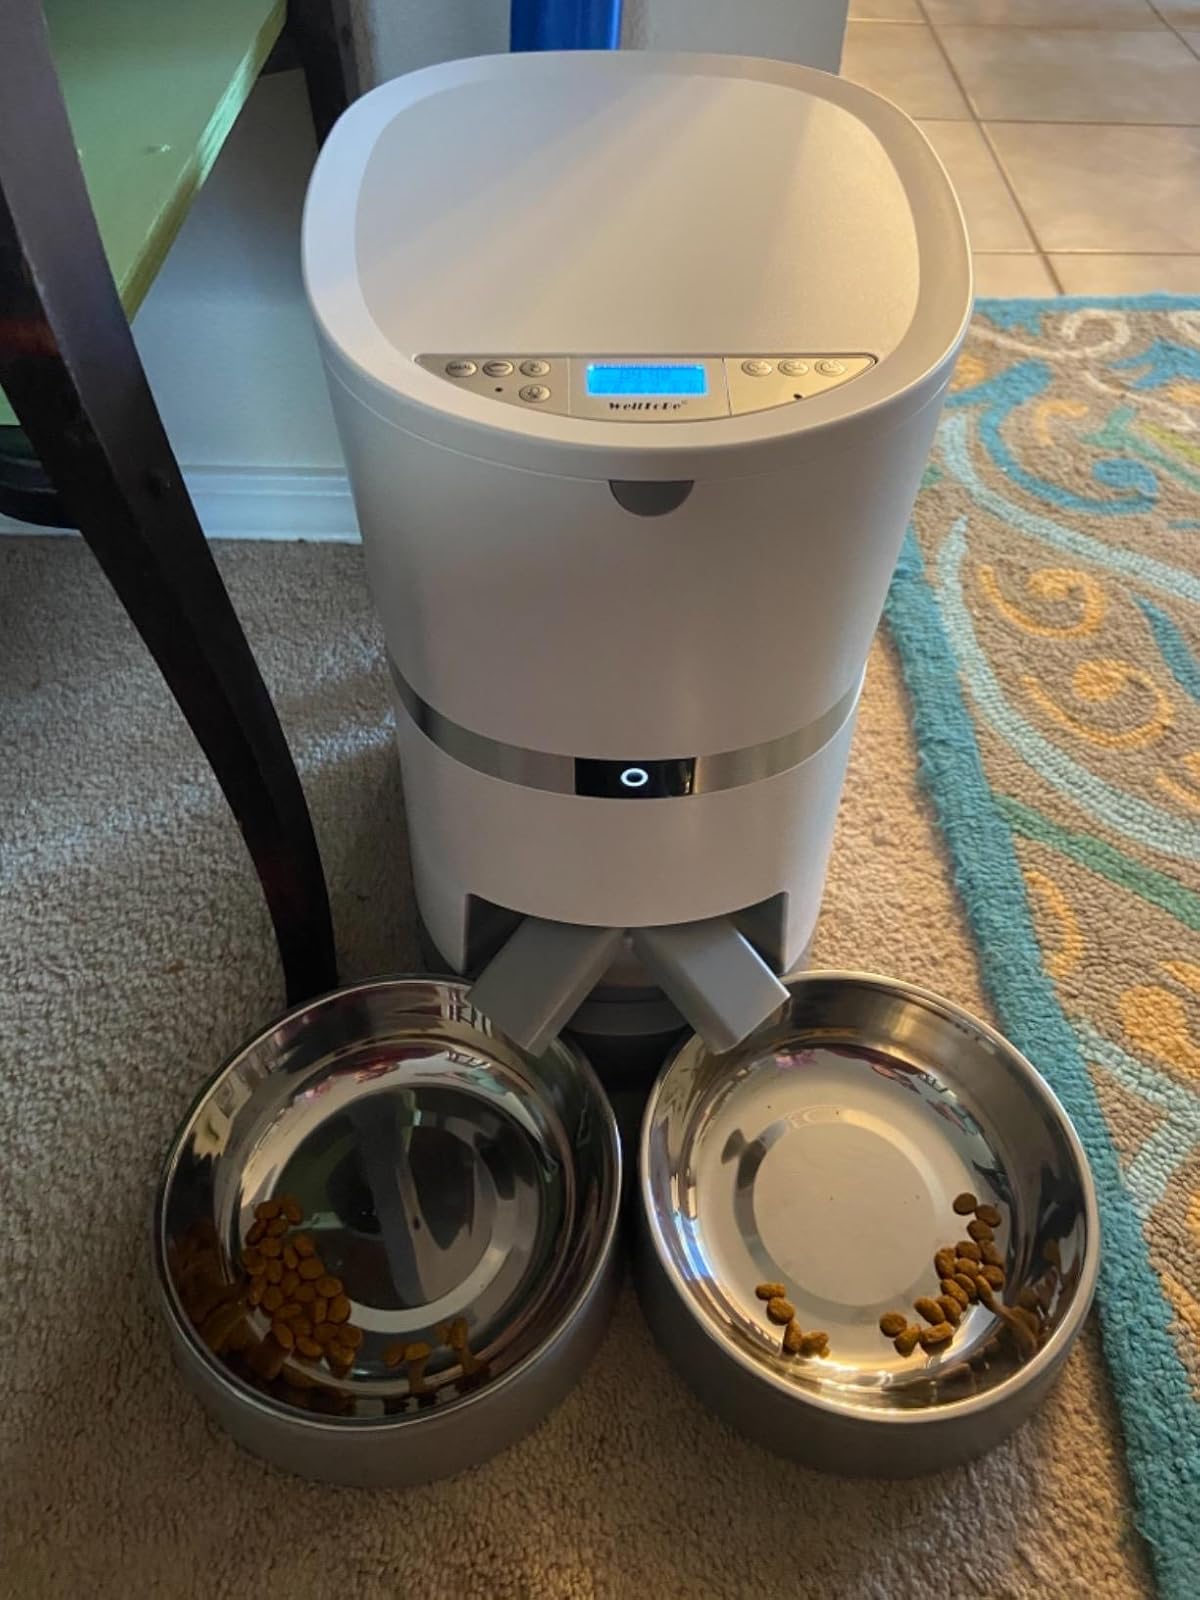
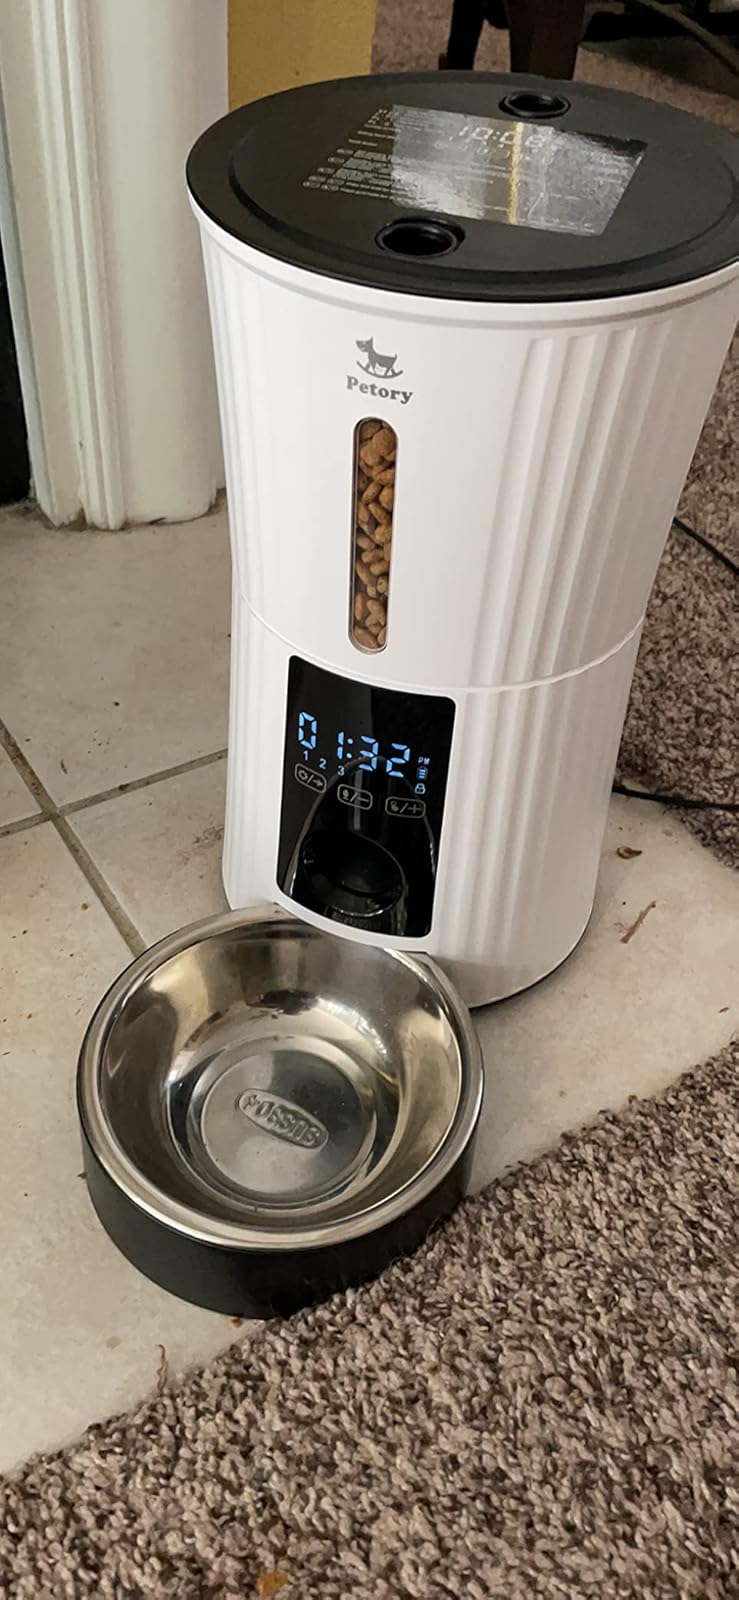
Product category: items_feeder
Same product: no